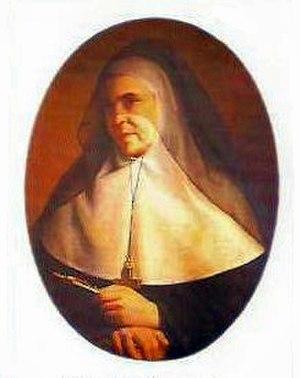
portrait de sainte Emilie de Rodat
Eugenio Maria Giuseppe Giovanni Pacelli, né à Rome, le 2 mars 1876 et mort à Castel Gandolfo le 9 octobre 1958, est élu pour être le 260ᵉ évêque de Rome et donc pape de l’Église catholique, qu'il gouverne sous le nom de Pie XII de 1939 à sa mort.
Sainte Émilie de Rodat est une religieuse française fondatrice de la congrégation des sœurs de la Sainte-Famille.
Au cours de son pontificat, le pape Pie XII a procédé aux 33 canonisations suivantes :